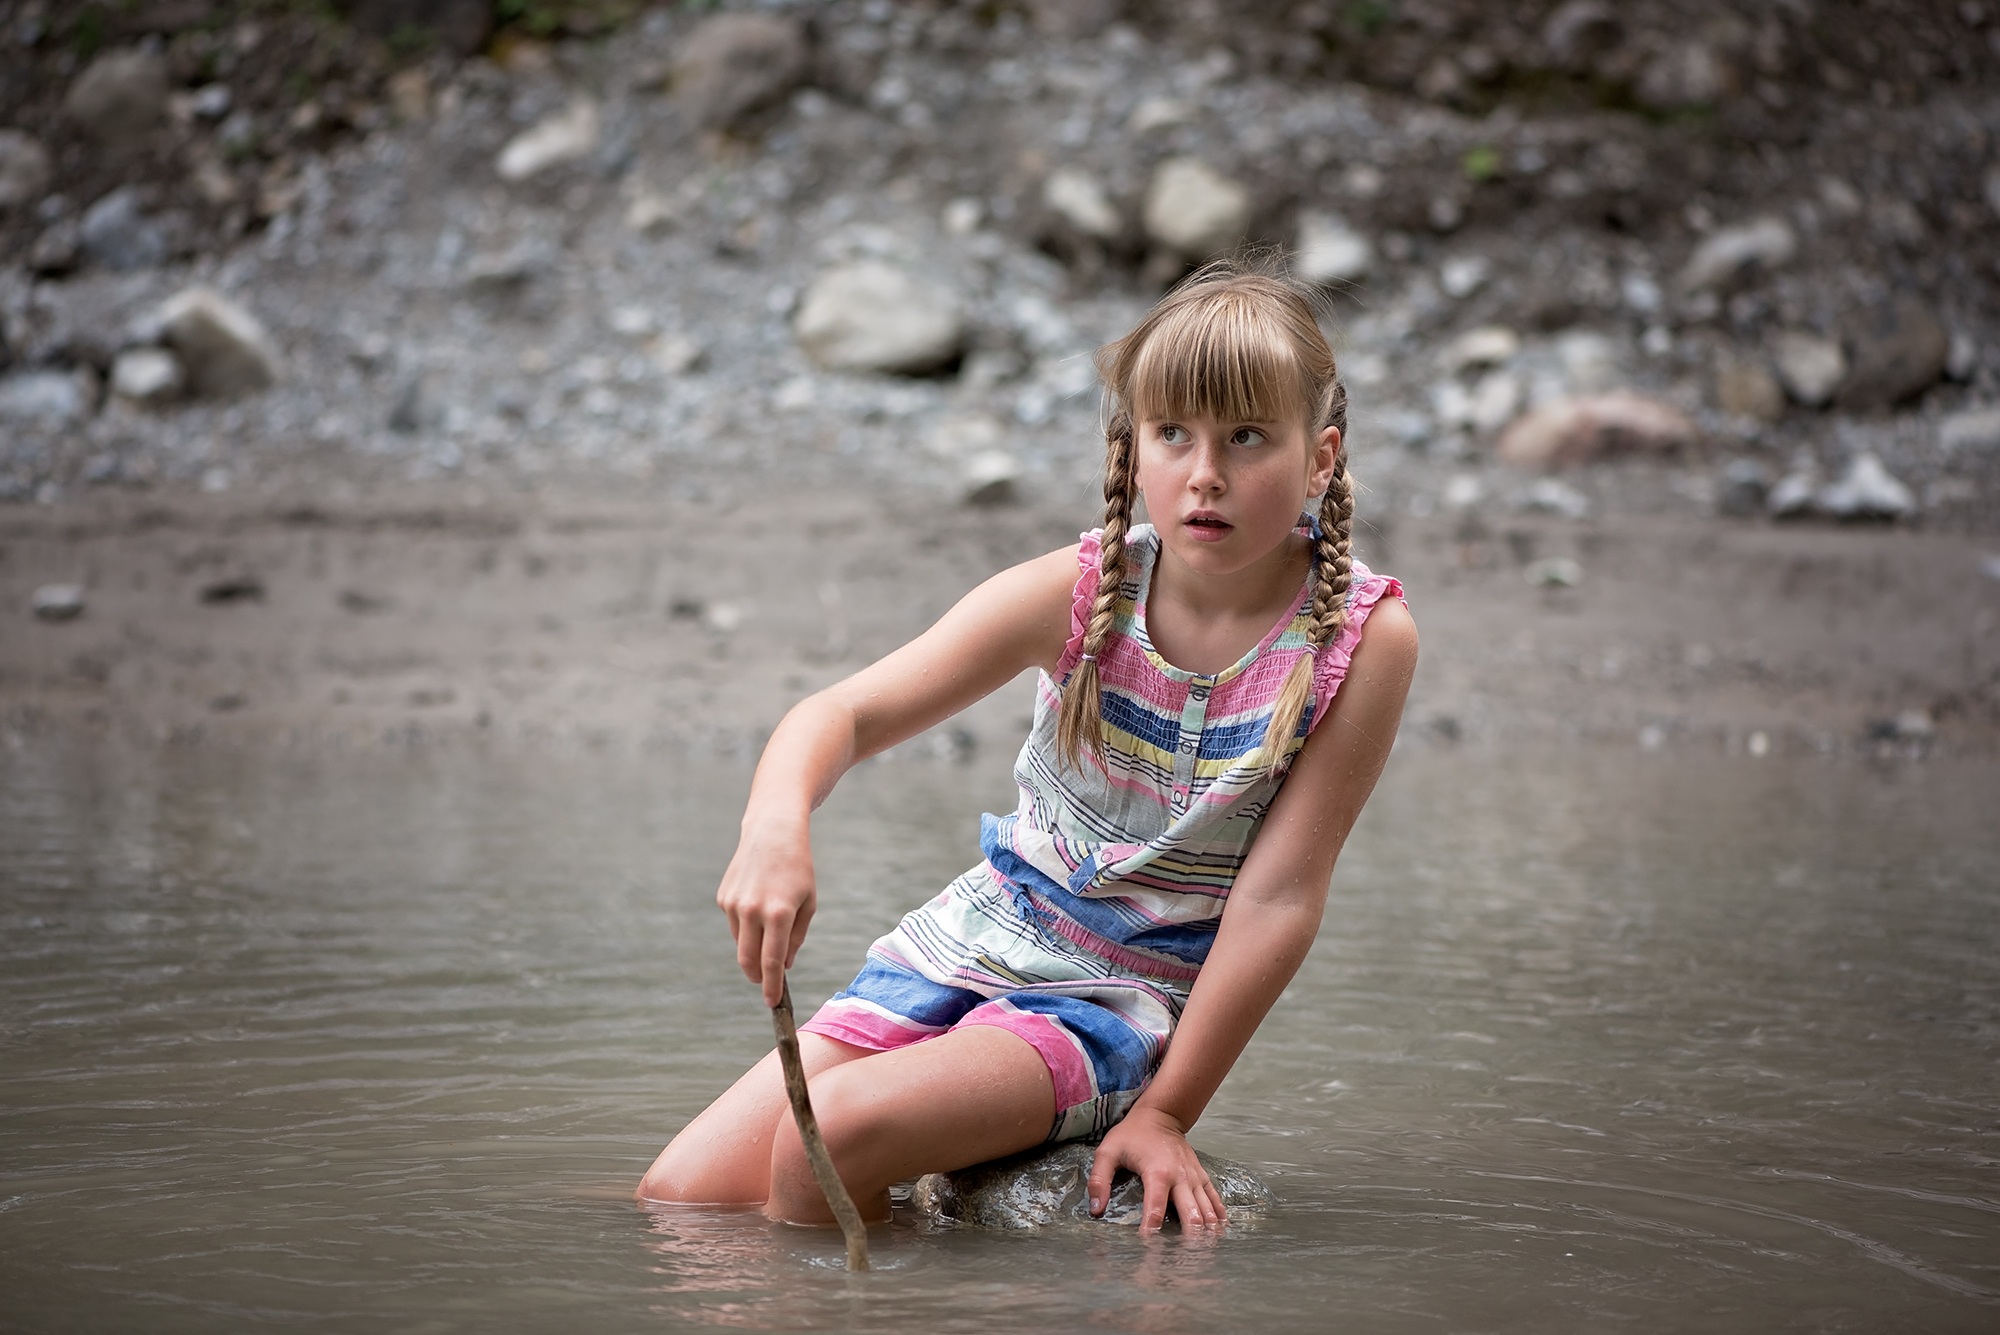
sea, water, nature, person, people, girl, wet, summer, vacation, model, spring, child, childhood, season, splashing, fun, beauty, out, bach, photo shoot, experience nature, feel nature, human positions